5th Special Forces Group (United States)

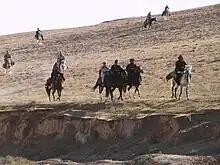
Members of ODA 595, part of Task Force Dagger, and Afghan forces ride into northern Afghanistan in October 2001 on horseback.

Once they arrived in-country, the Northern Alliance troops provided the US forces with horses, the only suitable transportation for the difficult mountainous terrain of Northern Afghanistan. Only ODA 595 commander Capt. Mark D. Nutsch had any significant experience on horseback, but all readily accepted. Capt. Will Summers, Special Forces team leader, said "It was as if The Jetsons had met The Flintstones." The last U.S. Army unit to receive horseback training had been the 28th Cavalry in 1943 and the ODA teams were the first U.S. soldiers to ride horses into battle since 16 January 1942, when the U.S. Army's 26th Cavalry Regiment charged an advanced guard of the 14th Japanese Army as it advanced from Manila. The Afghan horses were all stallions and tended to fight one another which made riding especially difficult for those still learning. They rode trails alongside cliffs which dropped off nearly , often at night. During the next few weeks they traveled per day.